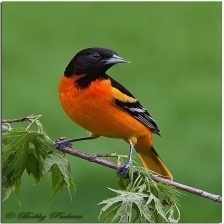
Species: BALTIMORE ORIOLE
Scientific name: ICTERUS GALBULA